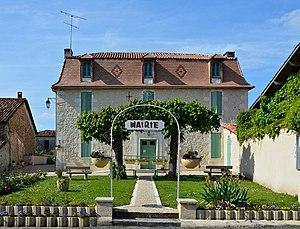
Mairie de Chenaud, Dordogne, France.
Chenaud est une ancienne commune du sud-ouest de la France, située dans le département de la Dordogne en région Nouvelle-Aquitaine, devenue le 1ᵉʳ janvier 2016 une commune déléguée au sein de la commune nouvelle de Parcoul-Chenaud.